Punta Ratón

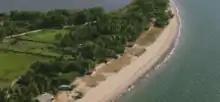
Aerial view of Punta Ratón Beach

Punta Ratón is a small village, mostly dependent on the capture and sale of shrimp and local species of fish, such as red snapper. Employment is also derived from the nearby agriculture and aquaculture industries, as well as tourism. Additionally, it contains a small number of private residences, owned by mostly upper-class and upper-middle-class families of southern Honduras.